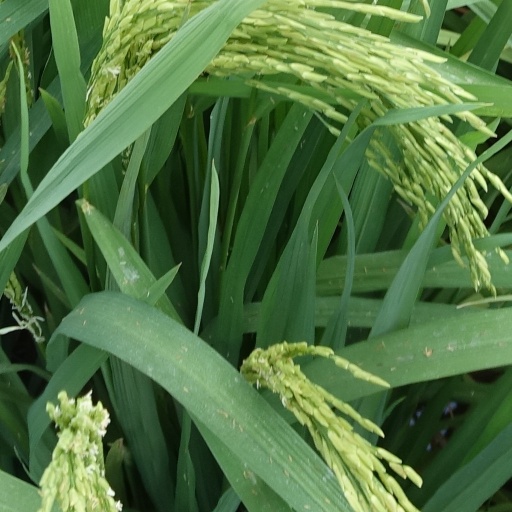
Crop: rice